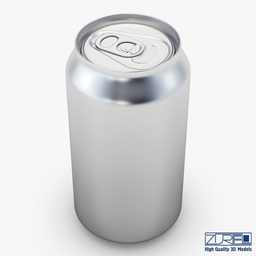
Label: metal